John Dryden

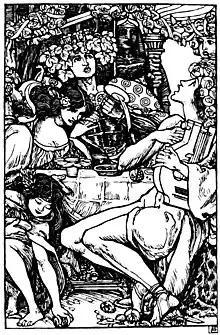
Frontispiece by Richard Savage for a 1904 edition of "Alexander's Feast"

Dryden was the dominant literary figure and influence of his age. He established the heroic couplet as a standard form of English poetry by writing successful satires, religious pieces, fables, epigrams, compliments, prologues, and plays with it; he also introduced the alexandrine and triplet into the form. In his poems, translations, and criticism, he established a poetic diction appropriate to the heroic couplet—Auden referred to him as "the master of the middle style"—that was a model for his contemporaries and for much of the 18th century. The considerable loss felt by the English literary community at his death was evident in the elegies written about him. Dryden's heroic couplet became the dominant poetic form of the 18th century. Alexander Pope was heavily influenced by Dryden and often borrowed from him; other writers were equally influenced by Dryden and Pope. Pope famously praised Dryden's versification in his imitation of Horace's Epistle II.i: "Dryden taught to join / The varying pause, the full resounding line, / The long majestic march, and energy divine." Samuel Johnson summed up the general attitude with his remark that "the veneration with which his name is pronounced by every cultivator of English literature, is paid to him as he refined the language, improved the sentiments, and tuned the numbers of English poetry." His poems were very widely read, and are often quoted, for instance, in Henry Fielding's "Tom Jones" and Johnson's essays.